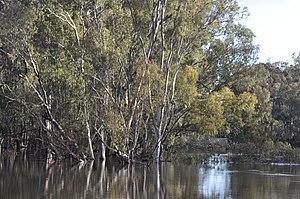
Le Gommier de Camaldoli ou Gommier des rivières ou Gommier rouge est une espèce d'arbre du genre Eucalyptus que l'on trouve dans de nombreuses parties du monde mais qui est originaire d'Australie où il est largement répandu au bord des rivières de l'intérieur du pays. Il tire son nom latin du hameau de Camaldoli près de Naples, lieu où il a été décrit pour la première fois.